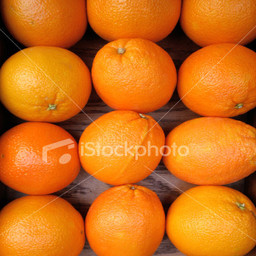
Label: Orange